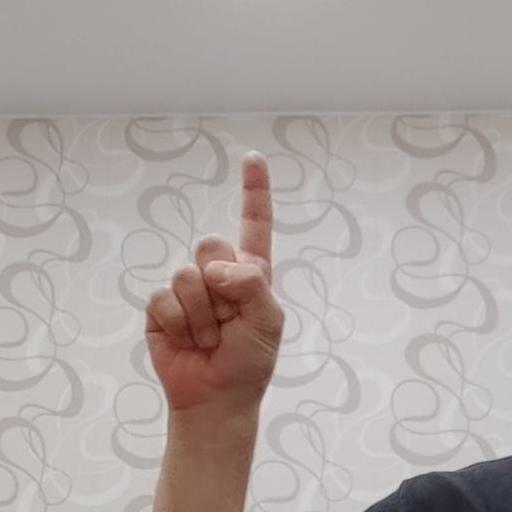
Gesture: one